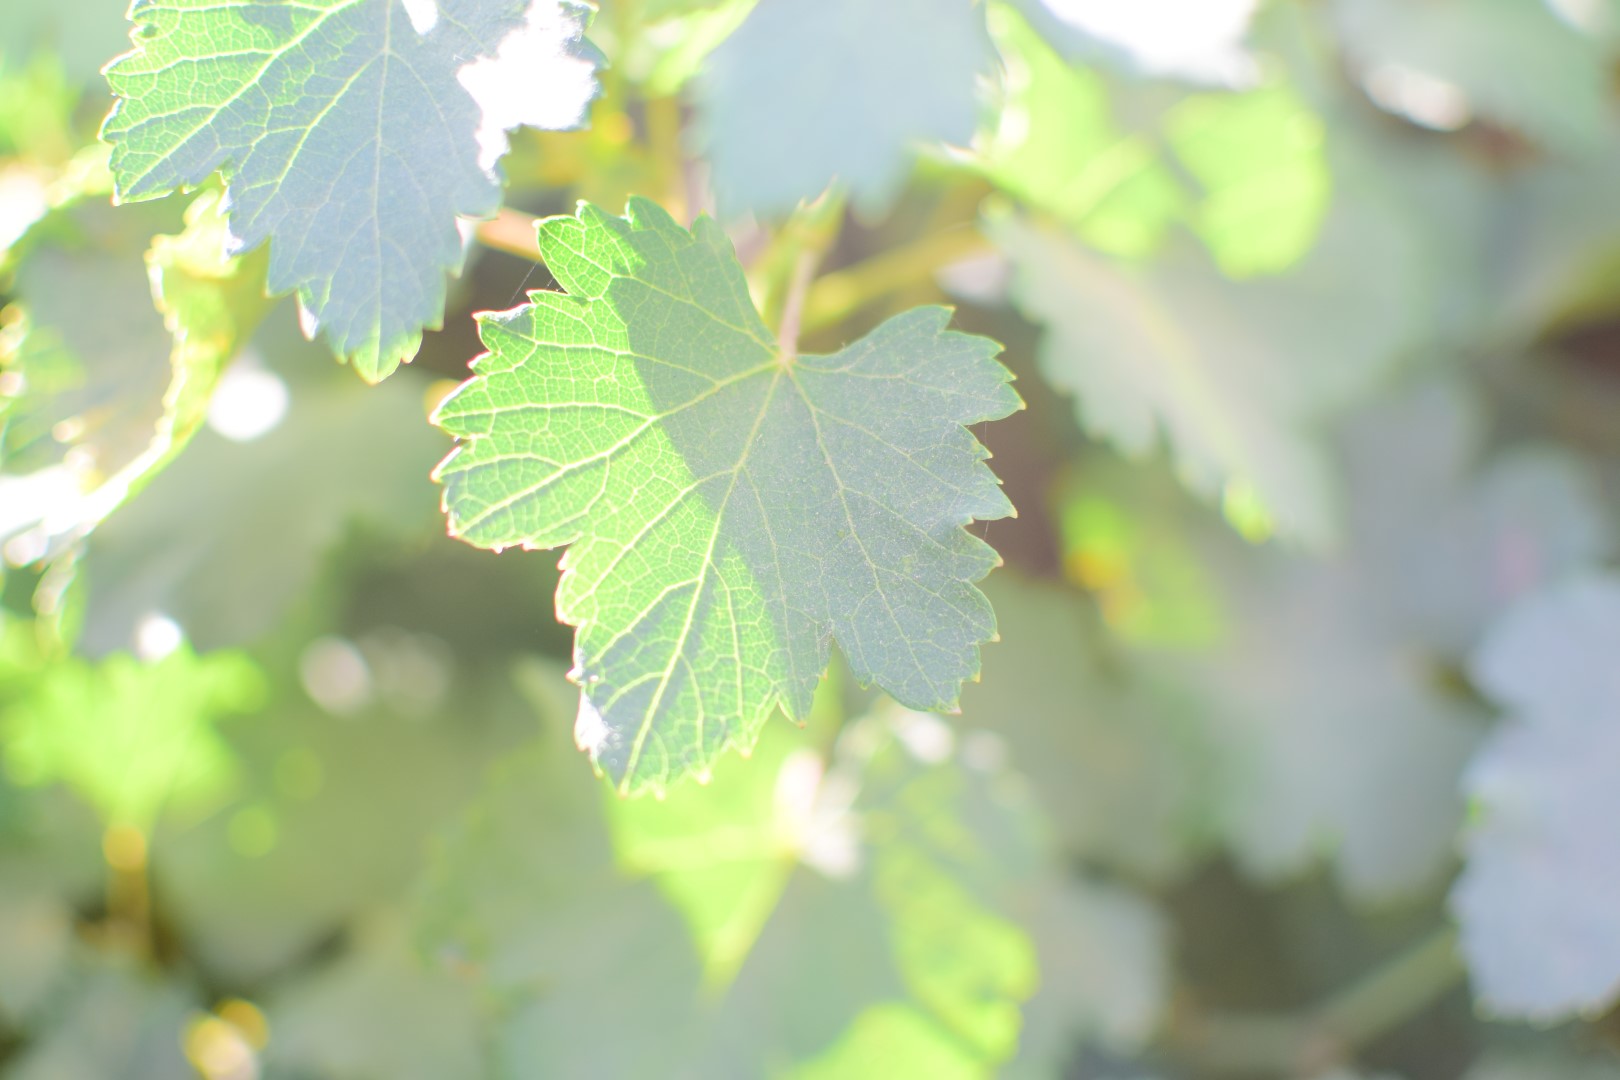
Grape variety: Halawani